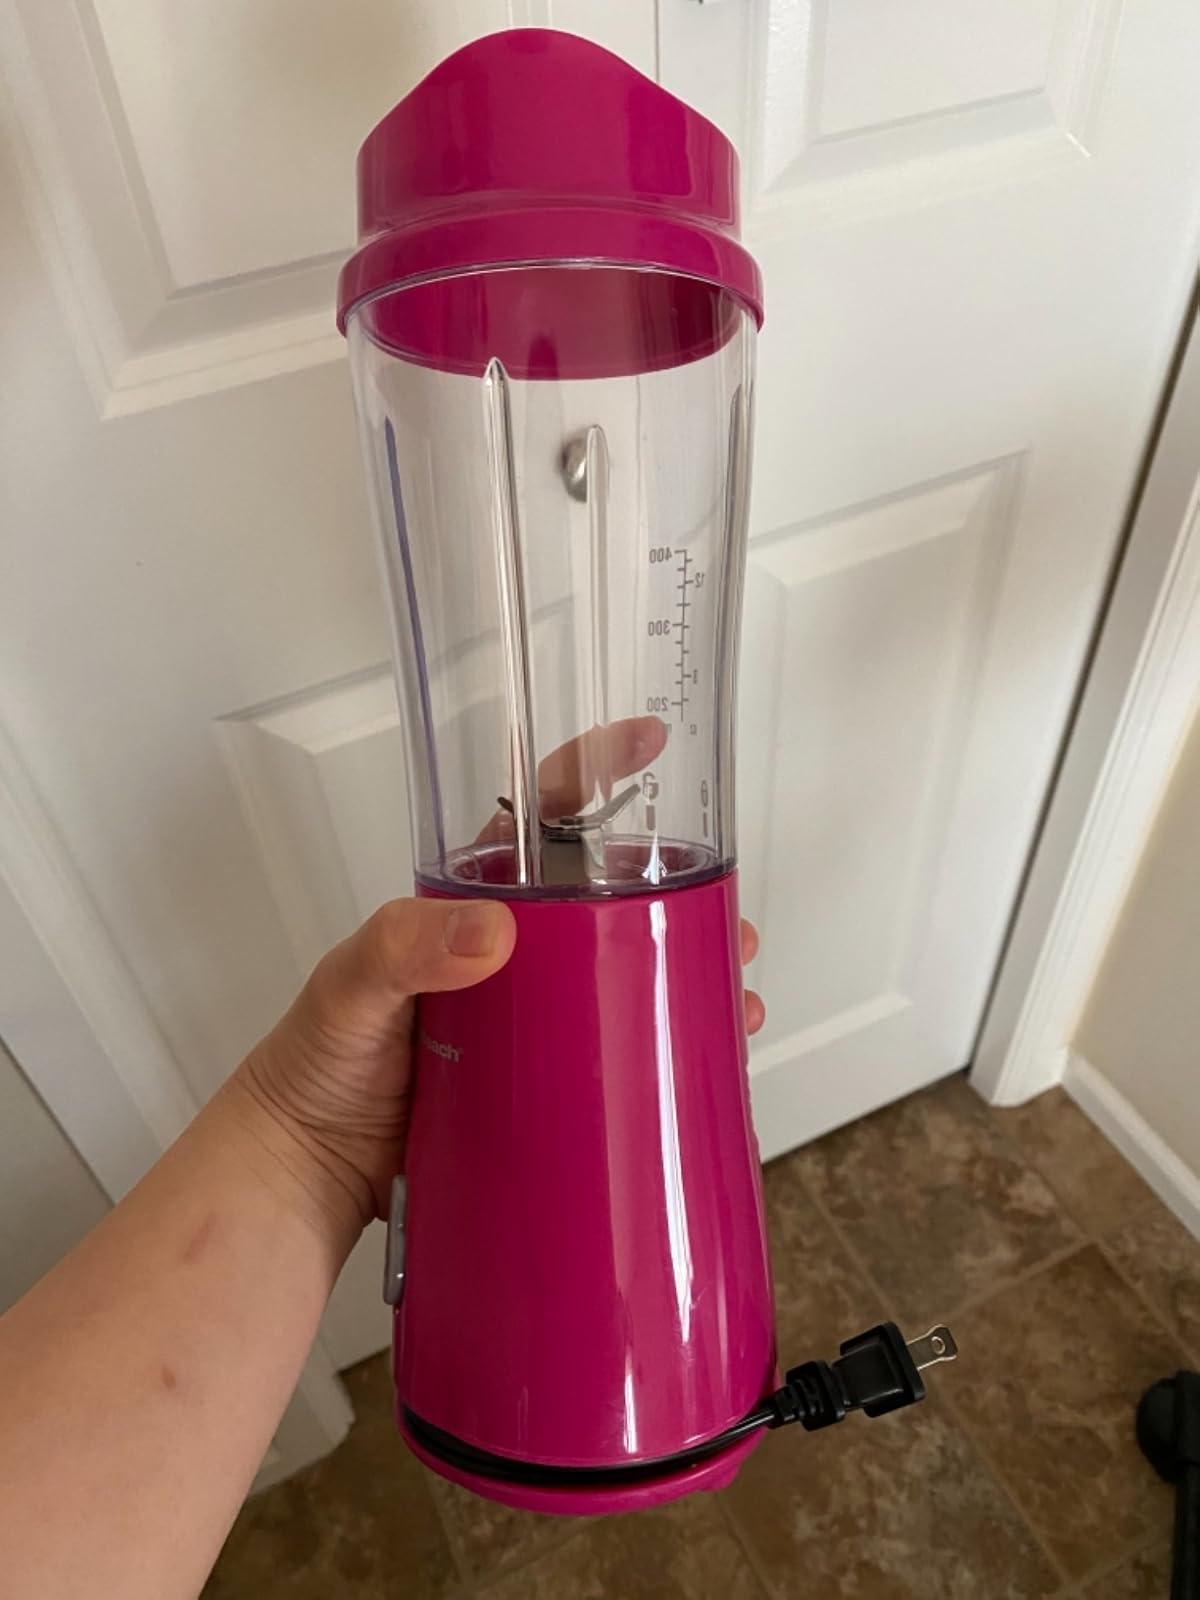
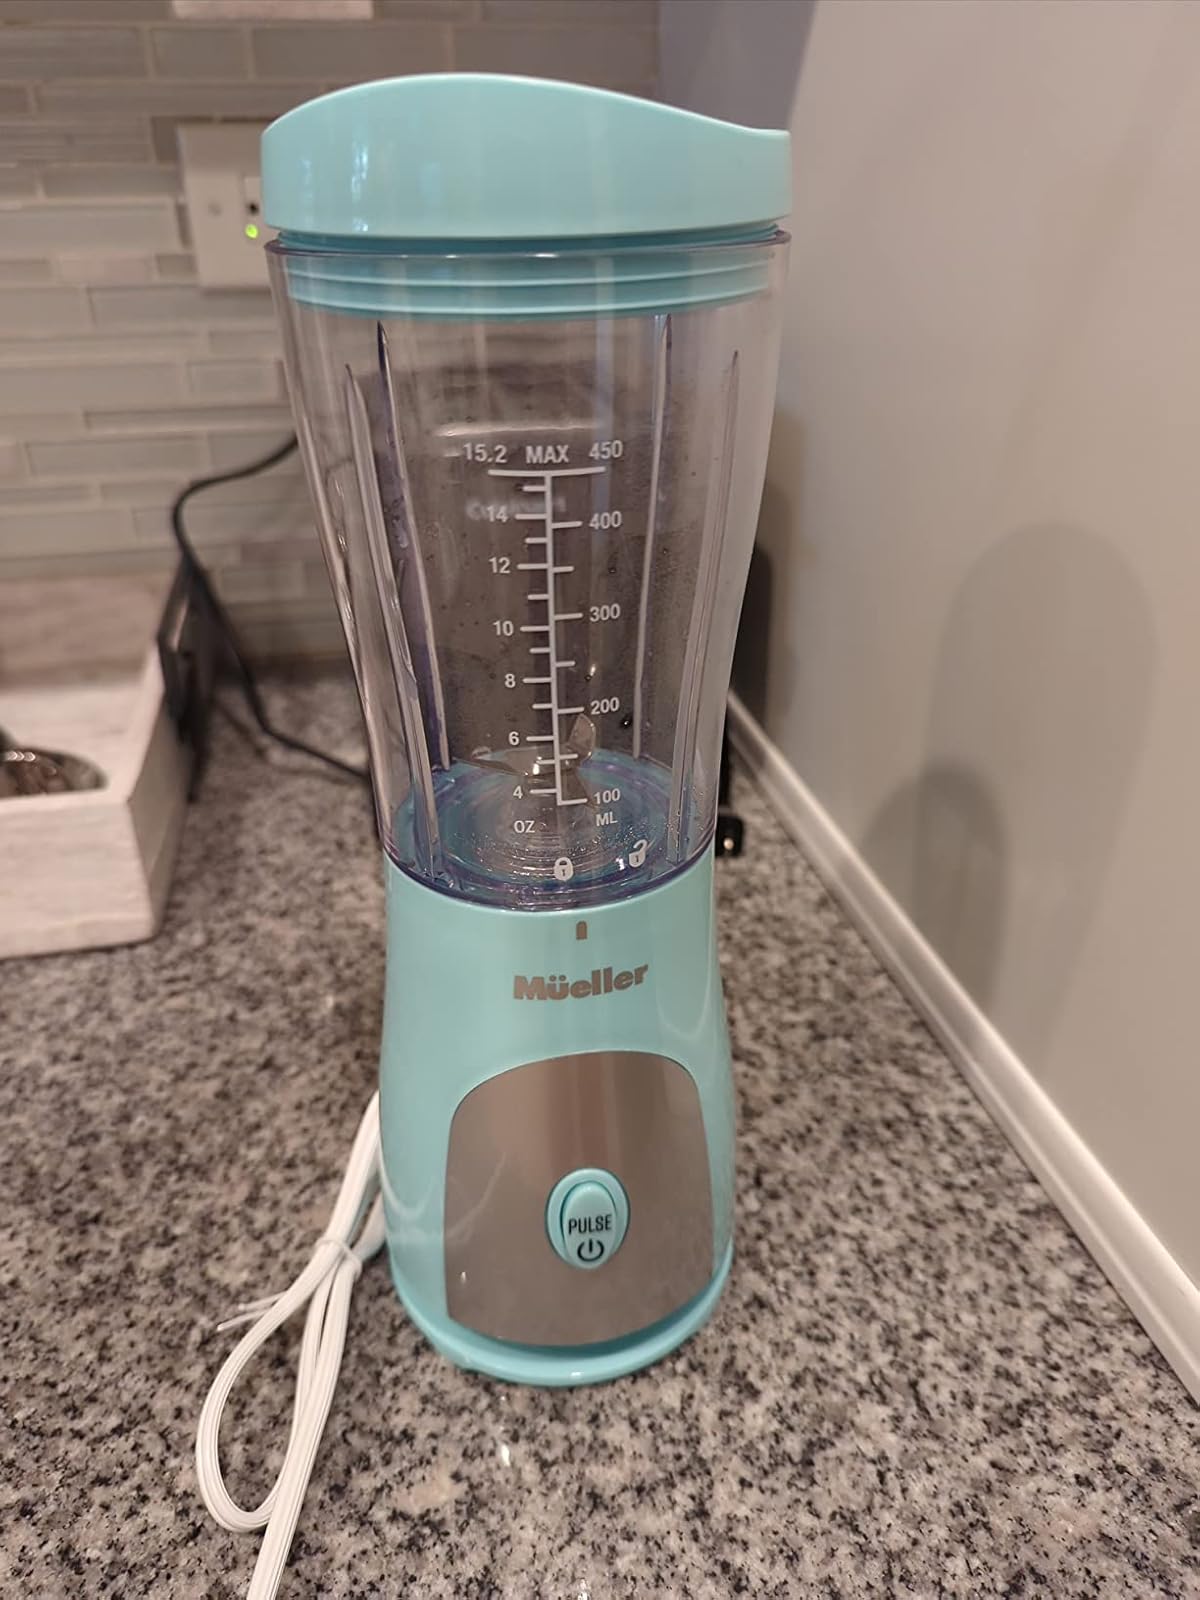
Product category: items_blender
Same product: no